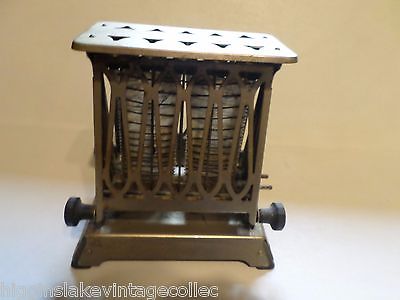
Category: toaster